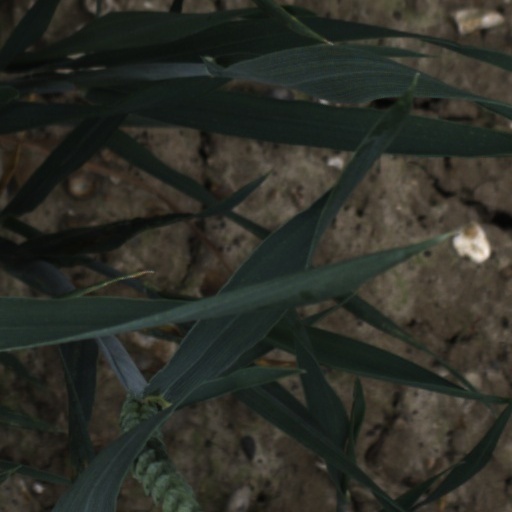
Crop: wheat